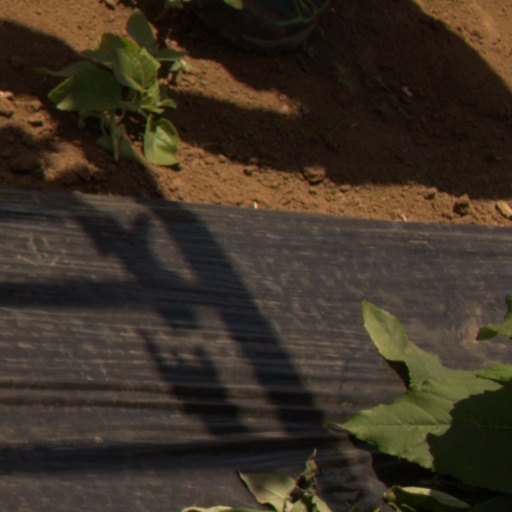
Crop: Jerusalem artichoke